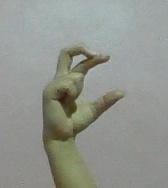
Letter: thal